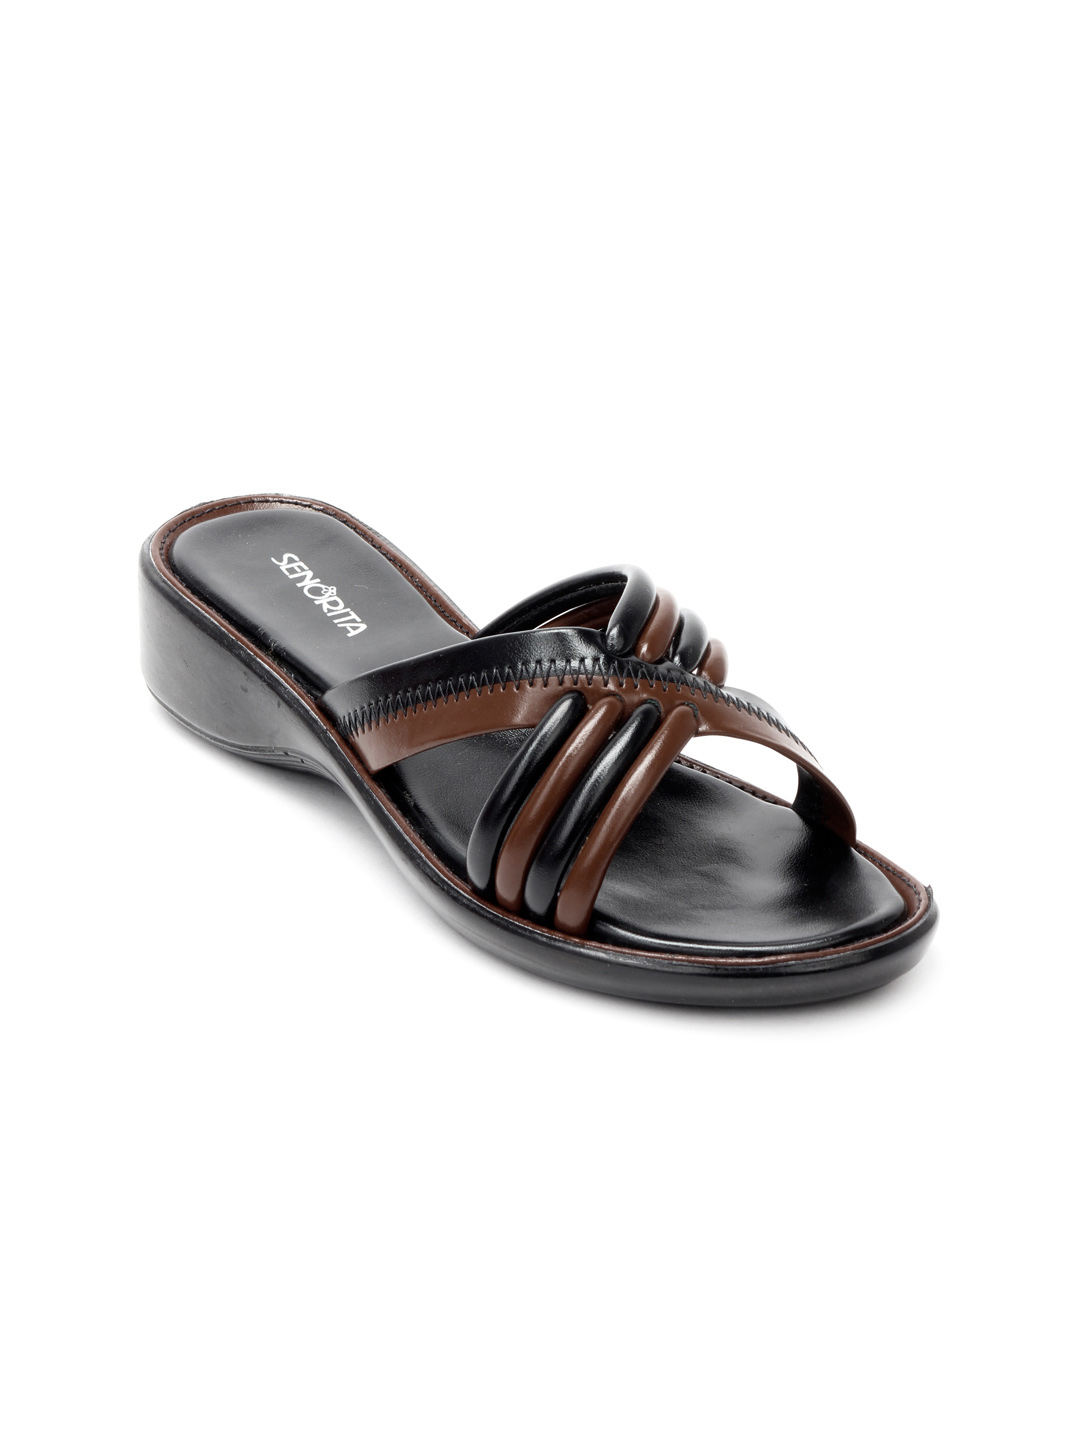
Senorita Women Black Sandals
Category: Footwear / Shoes / Heels
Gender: Women
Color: Black
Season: Fall 2012
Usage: Casual